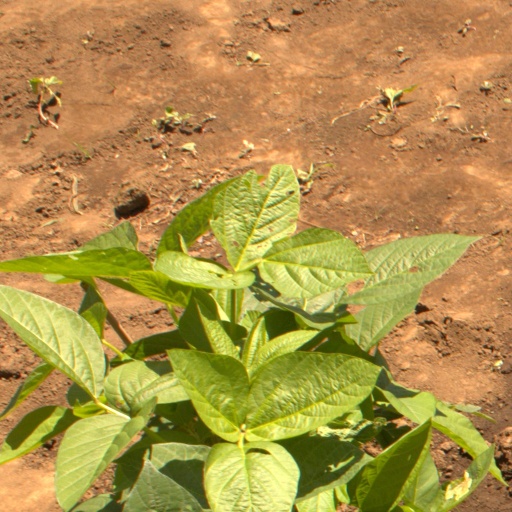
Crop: soybean